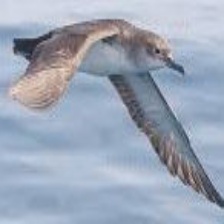
Species: BLACK VENTED SHEARWATER
Scientific name: PUFFINUS OPISTHOMELA